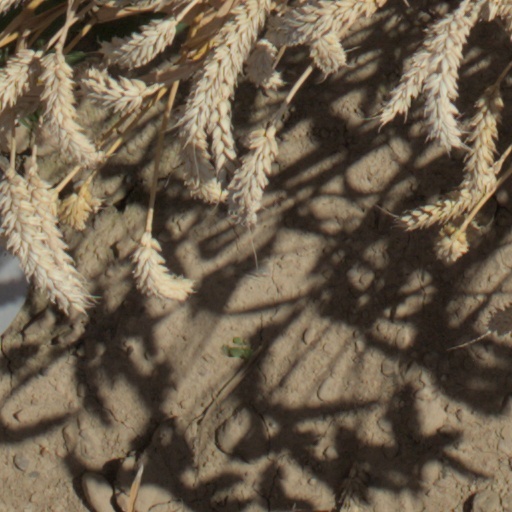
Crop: wheat